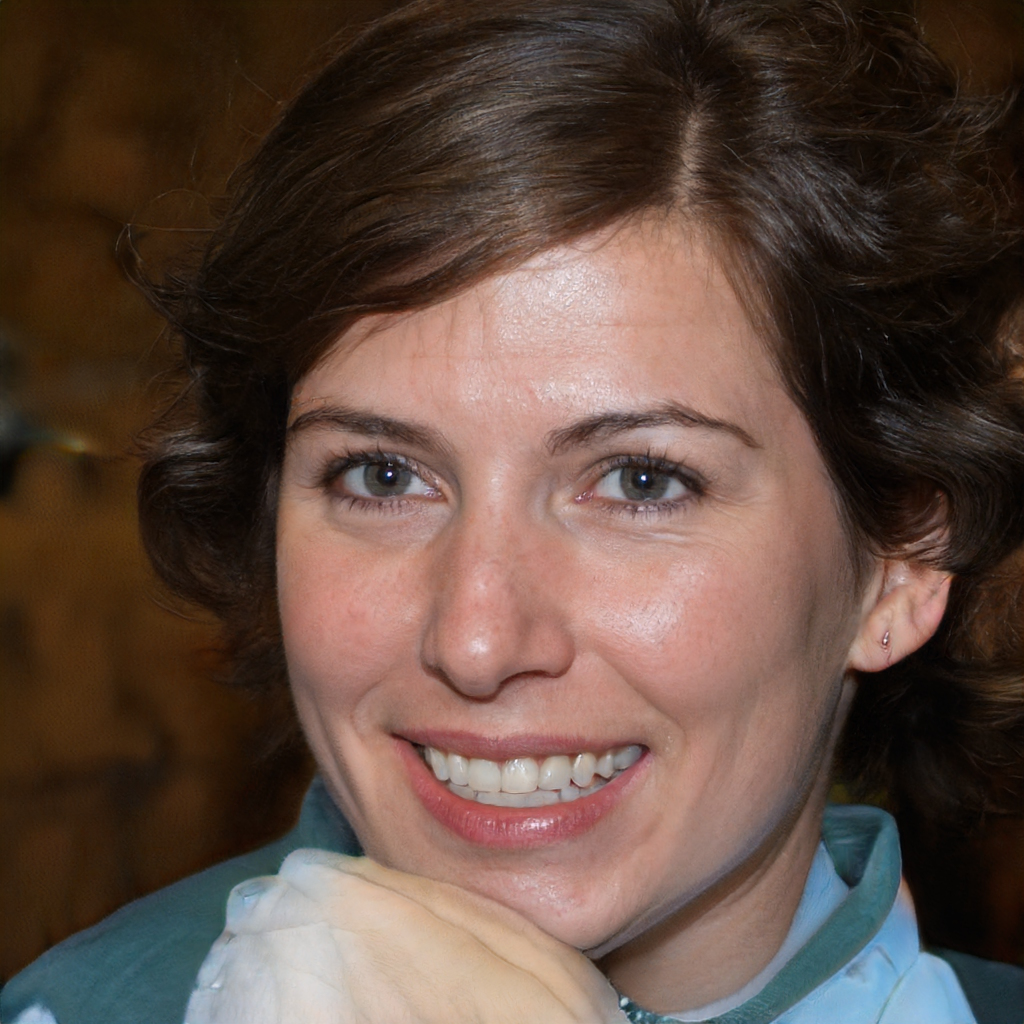
Gender: Female